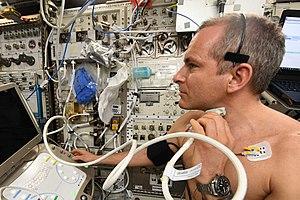
L'expédition 58 est le 58ᵉ roulement de l'équipage de l'ISS, qui a duré du 20 décembre 2018 au 15 mars 2019. Elle est dirigée par le cosmonaute Oleg Kononenko.
David Saint-Jacques, né le 6 janvier 1970 à Québec au Canada, est un astronaute de l'Agence spatiale canadienne. Sélectionné en 2009, il est également astrophysicien, médecin et ingénieur.